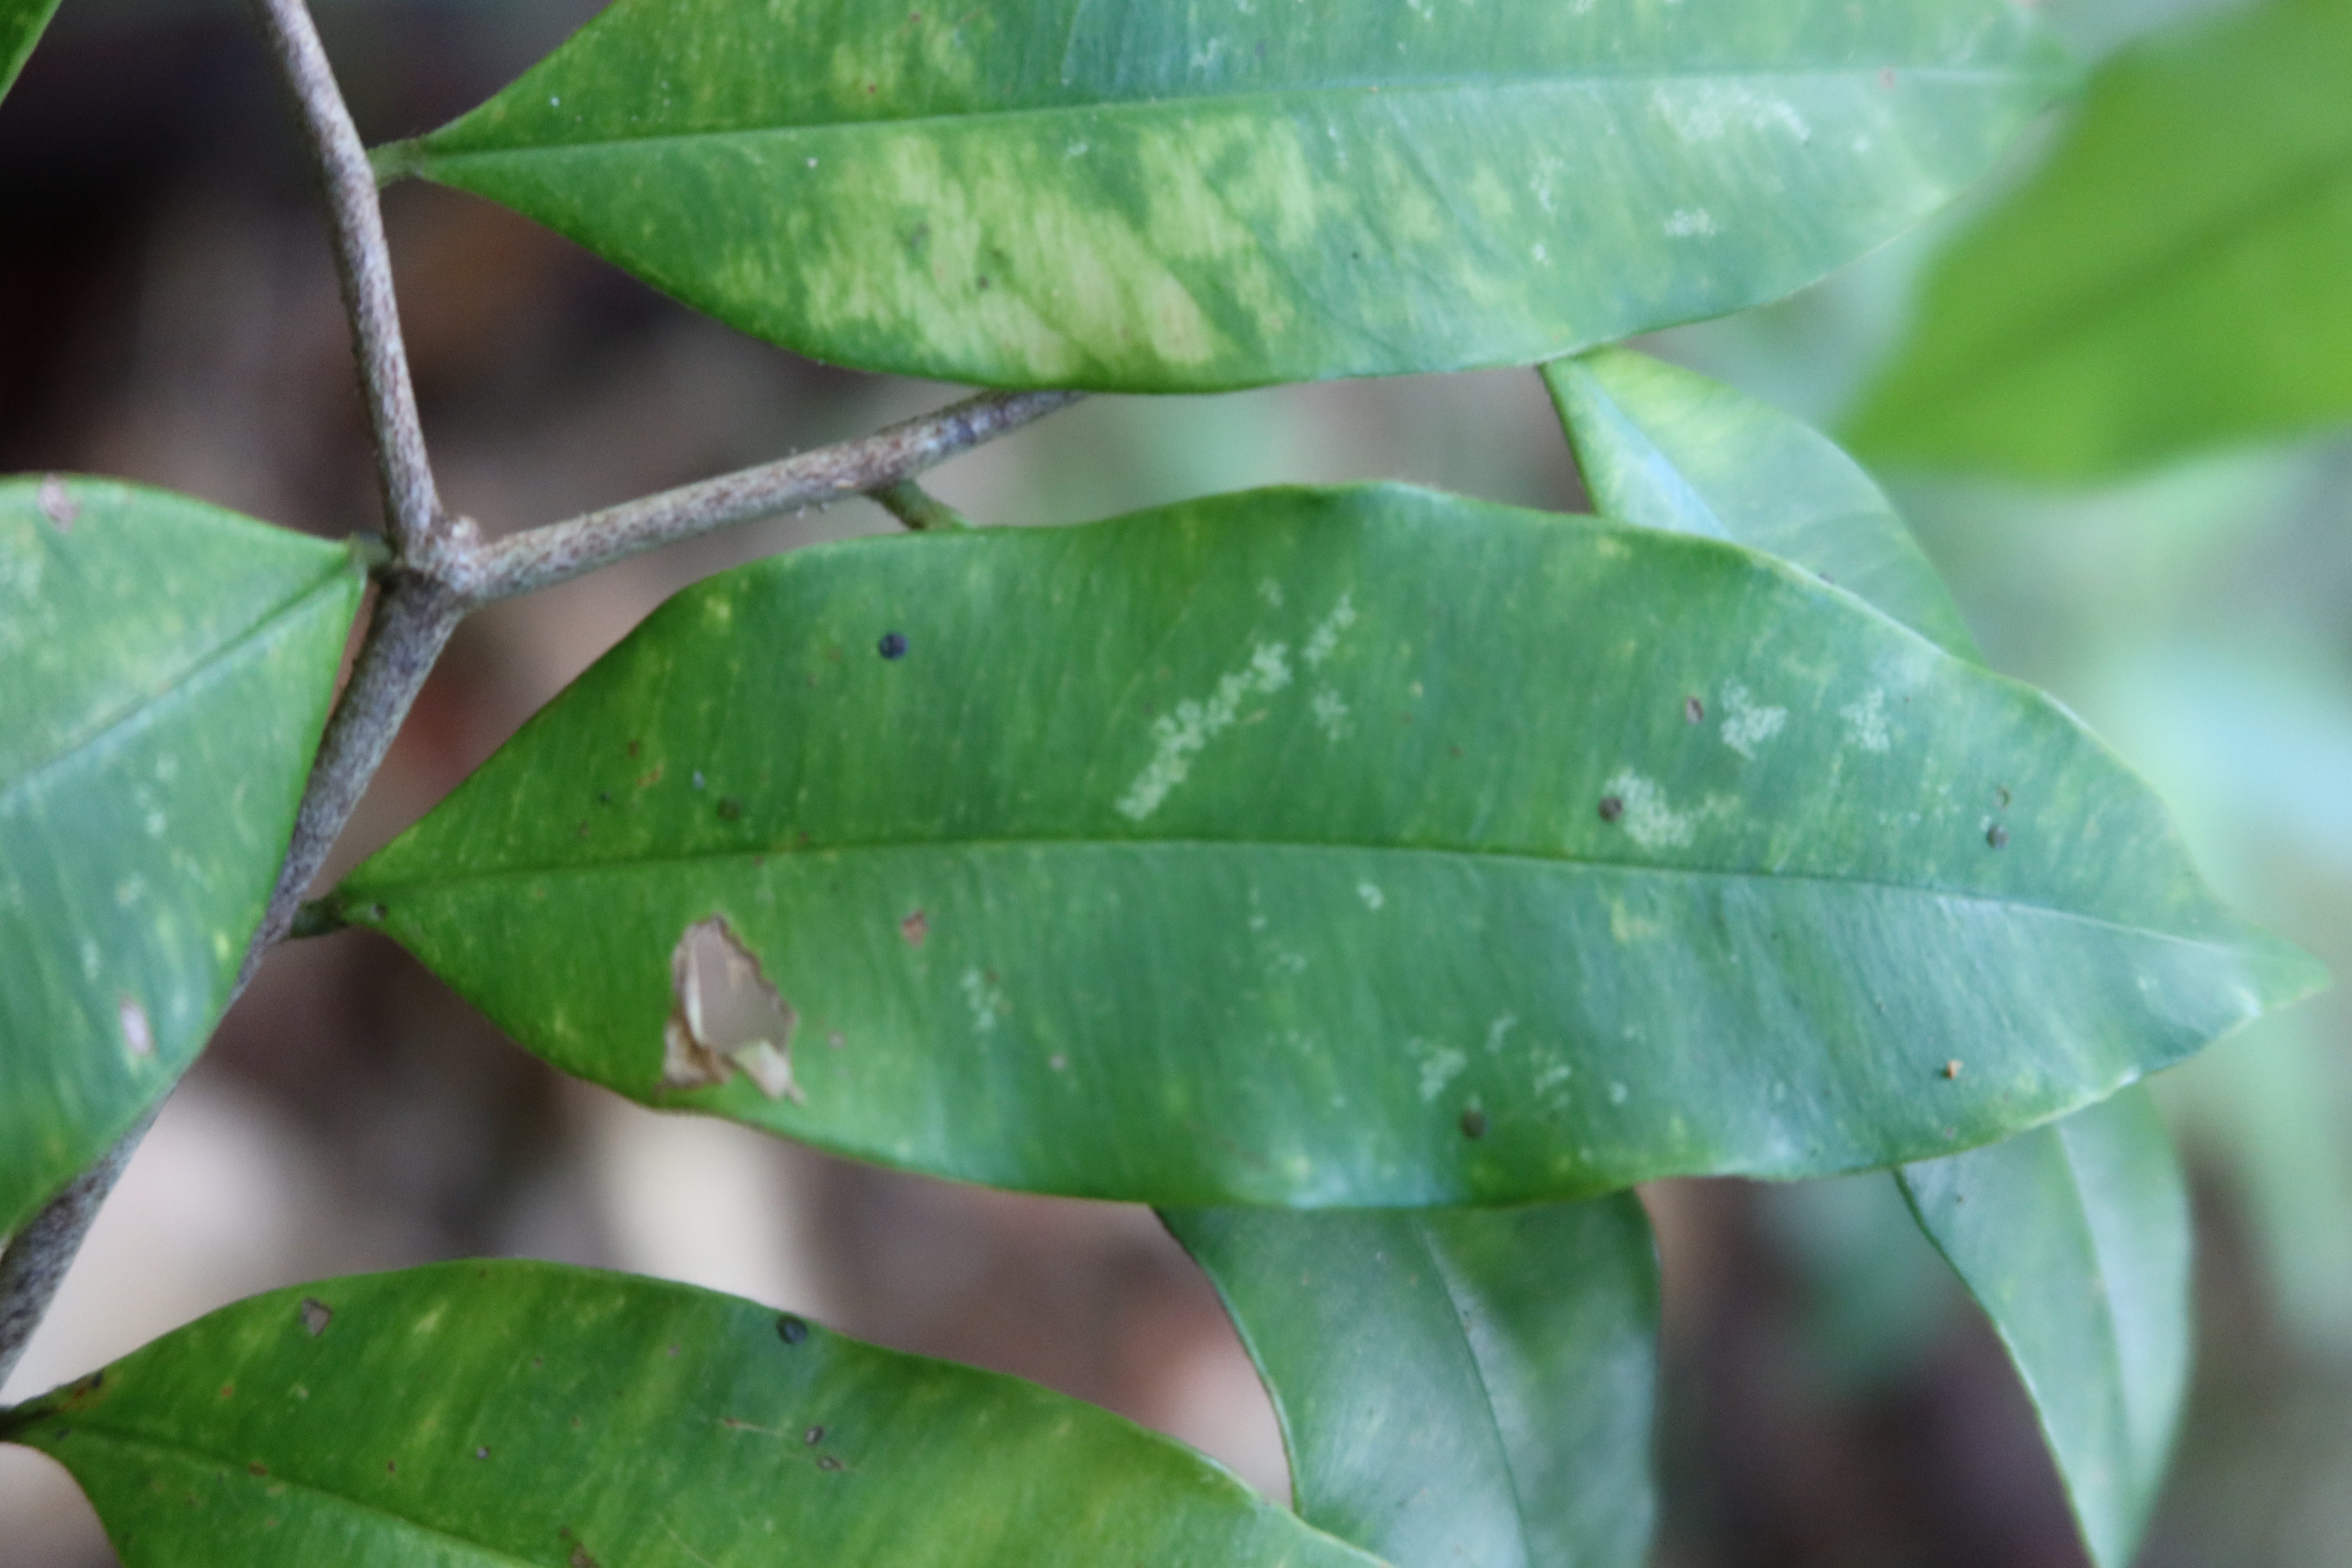
Label: Black spots